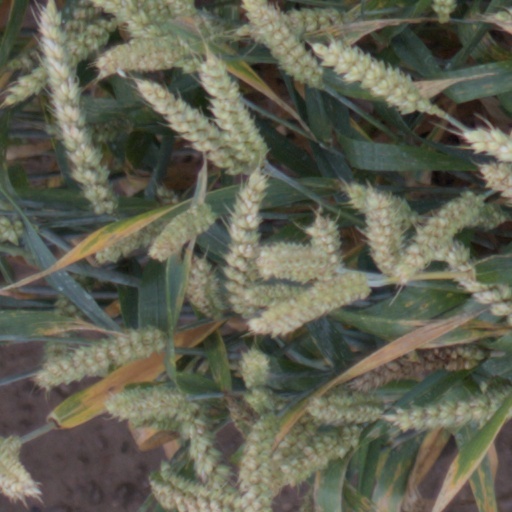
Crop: wheat